National Monument (Indonesia)

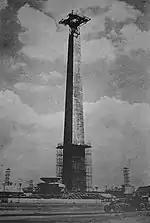
Construction of Monas

The construction of Monas proceeded in three stages. The first period, from 1961/1962–1964/1965 began with the official start of construction on 17 August 1961 with Sukarno ceremonially driving in the first concrete pile.